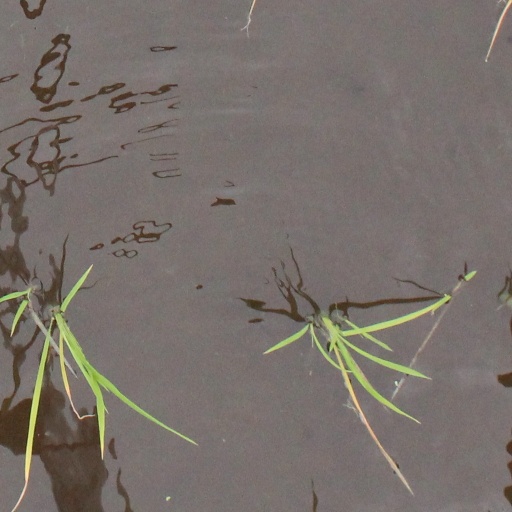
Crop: rice